Timeout (computing)

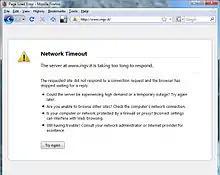
Network timeout preventing a Web browser from loading a page

In telecommunications and related engineering (including computer networking and programming), the term timeout or time-out has several meanings, including: